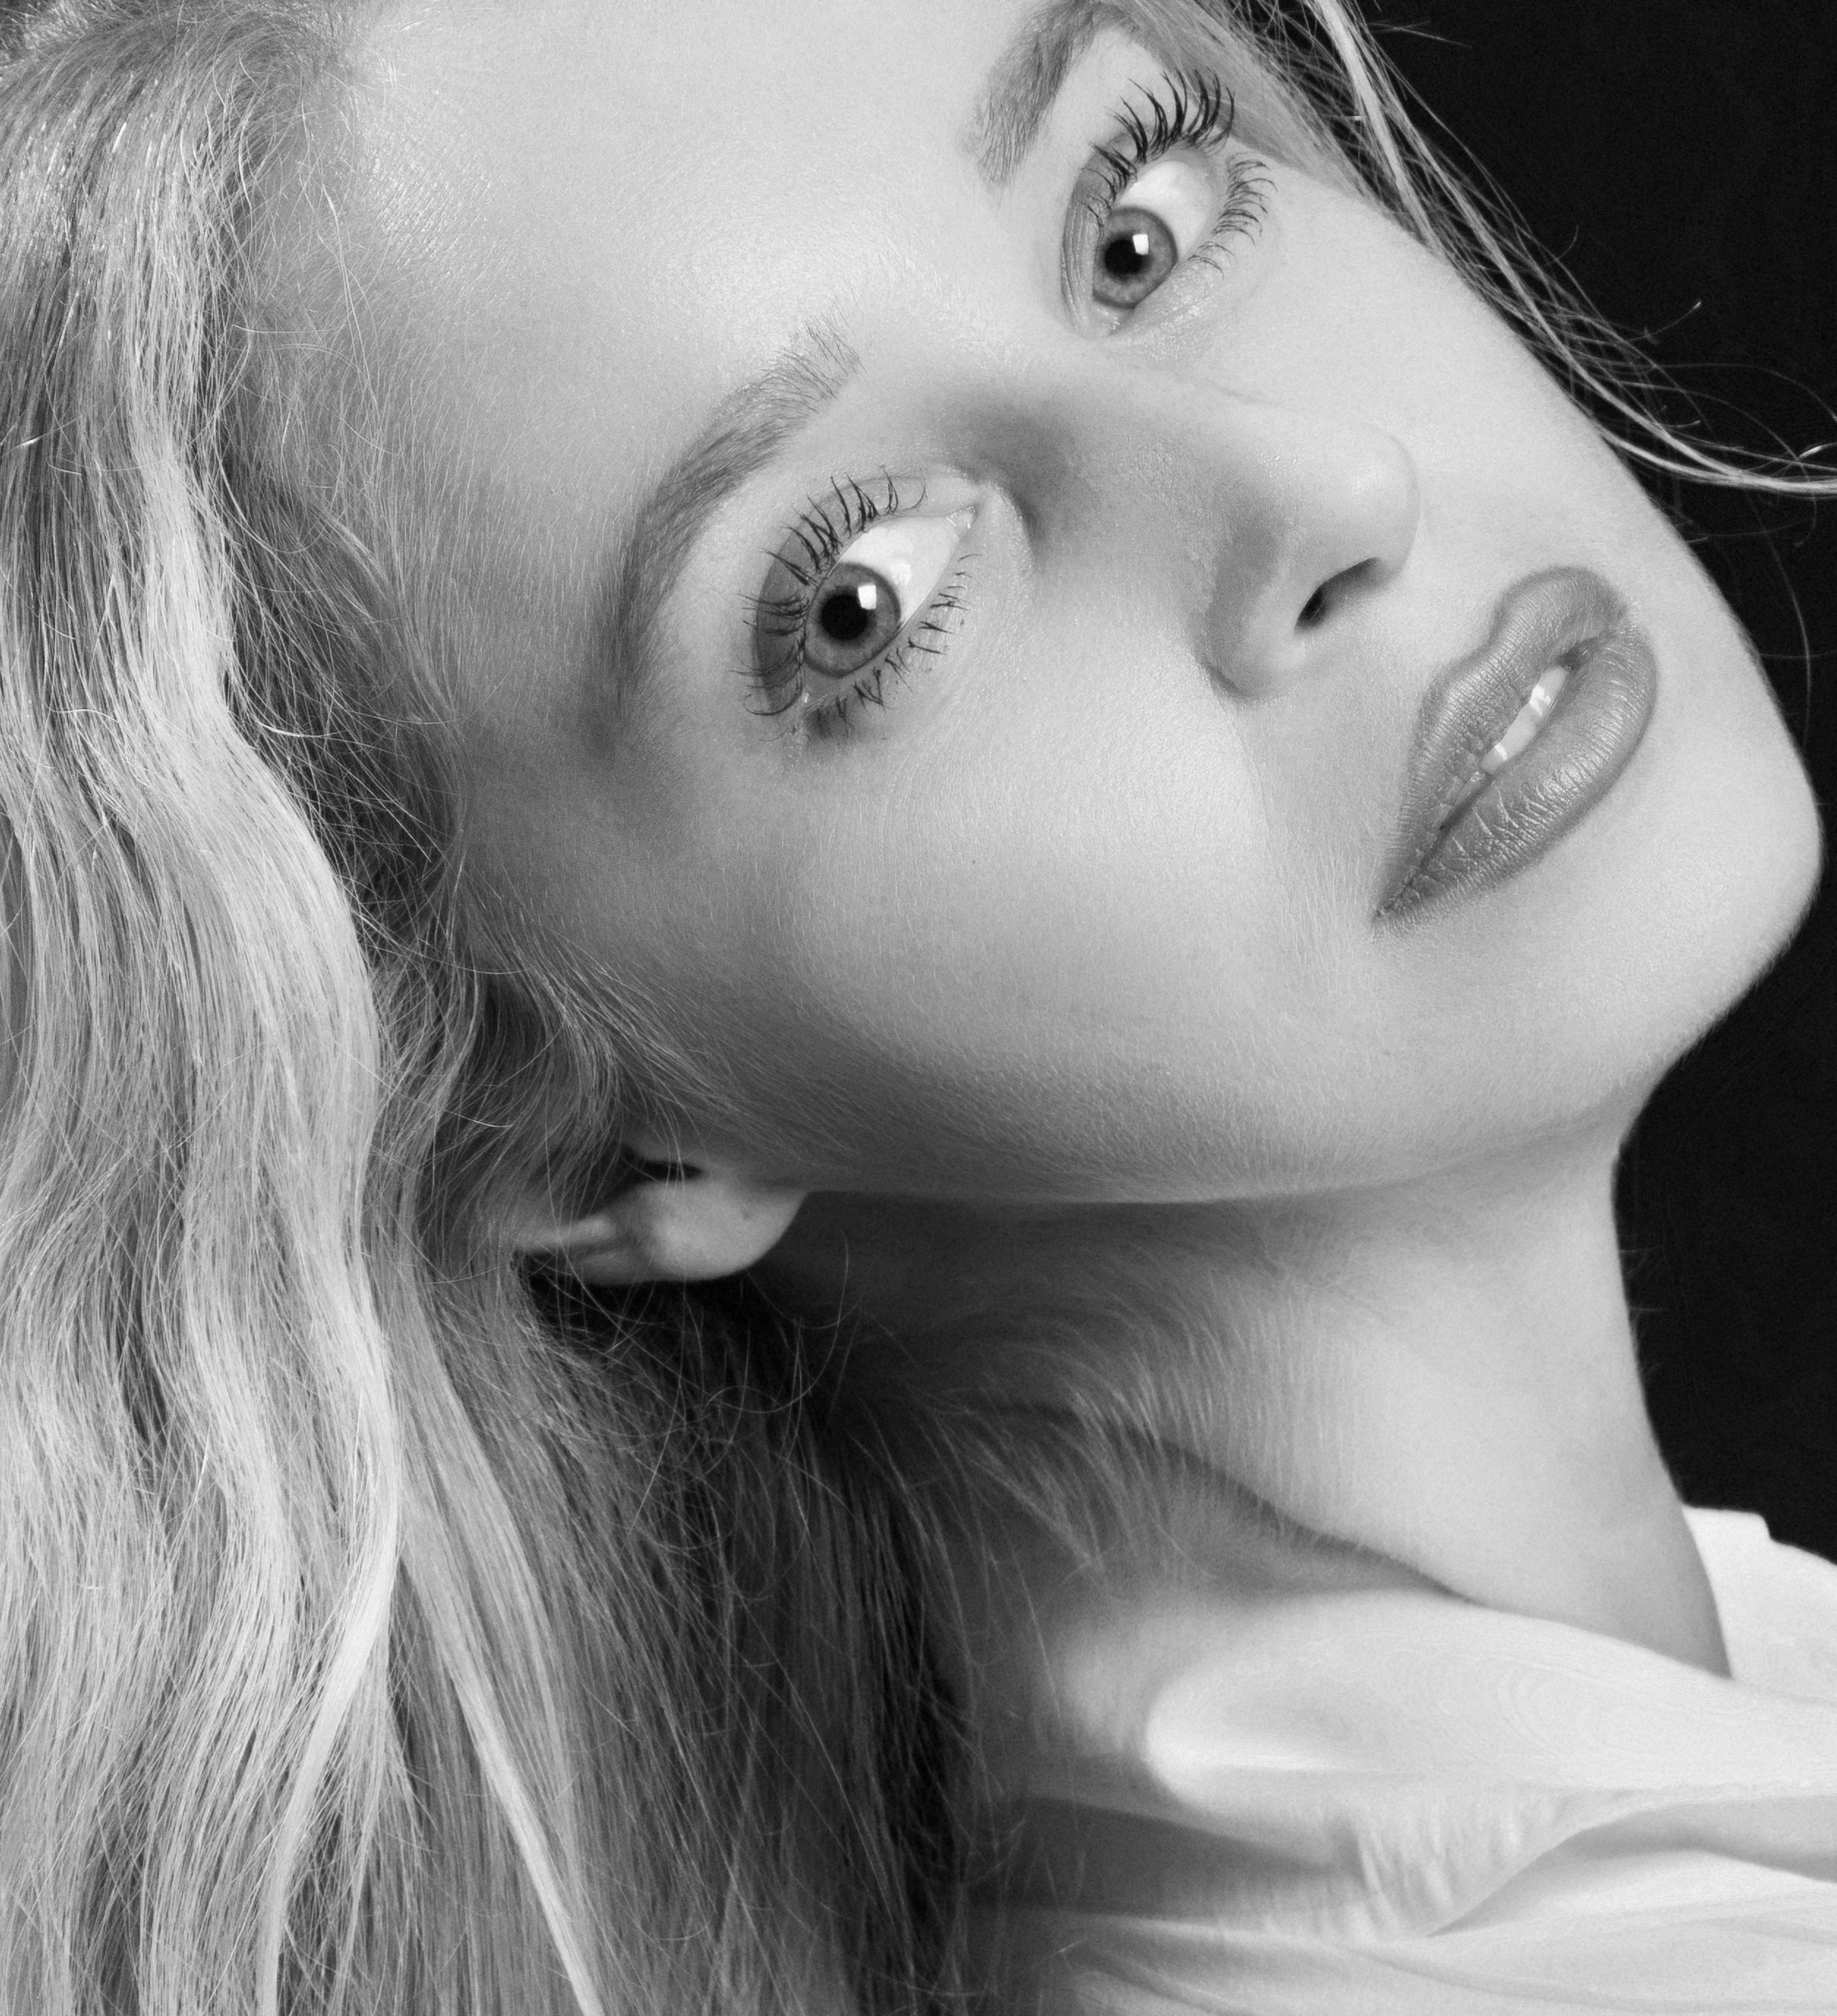
woman, forehead, nose, cheek, skin, lip, chin, eyebrow, eyelash, mouth, organ, black, flash photography, jaw, neck, iris, eye liner, style, black and white, black hair, beauty, long hair, monochrome photography, monochrome, close up, lipstick, selfie, No expression, throat, Step cutting, happy, portrait photography, stock photography, electric blue, portrait, layered hair, makeover, photo shoot, photography